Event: Nepal Earthquake
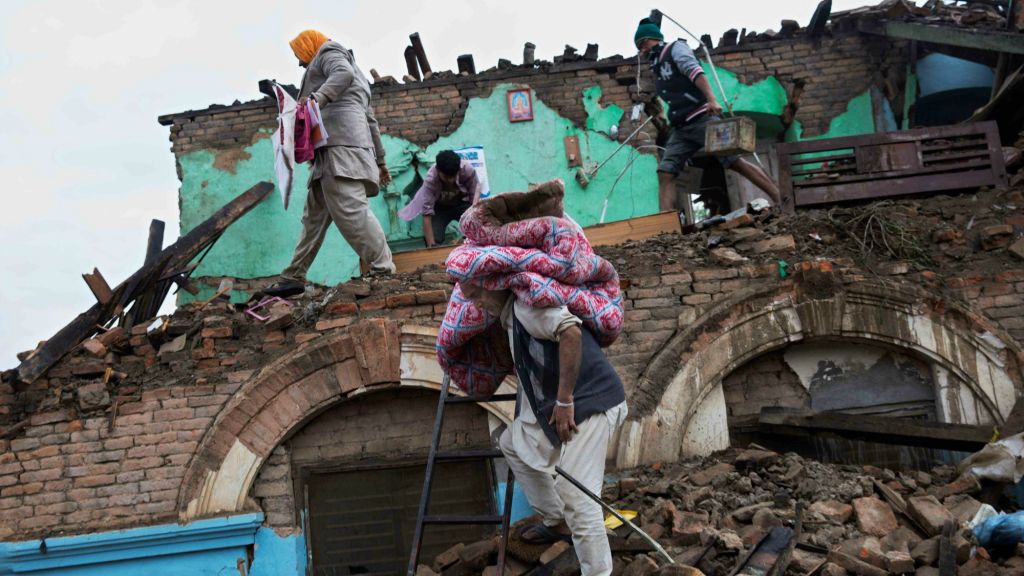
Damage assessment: damage